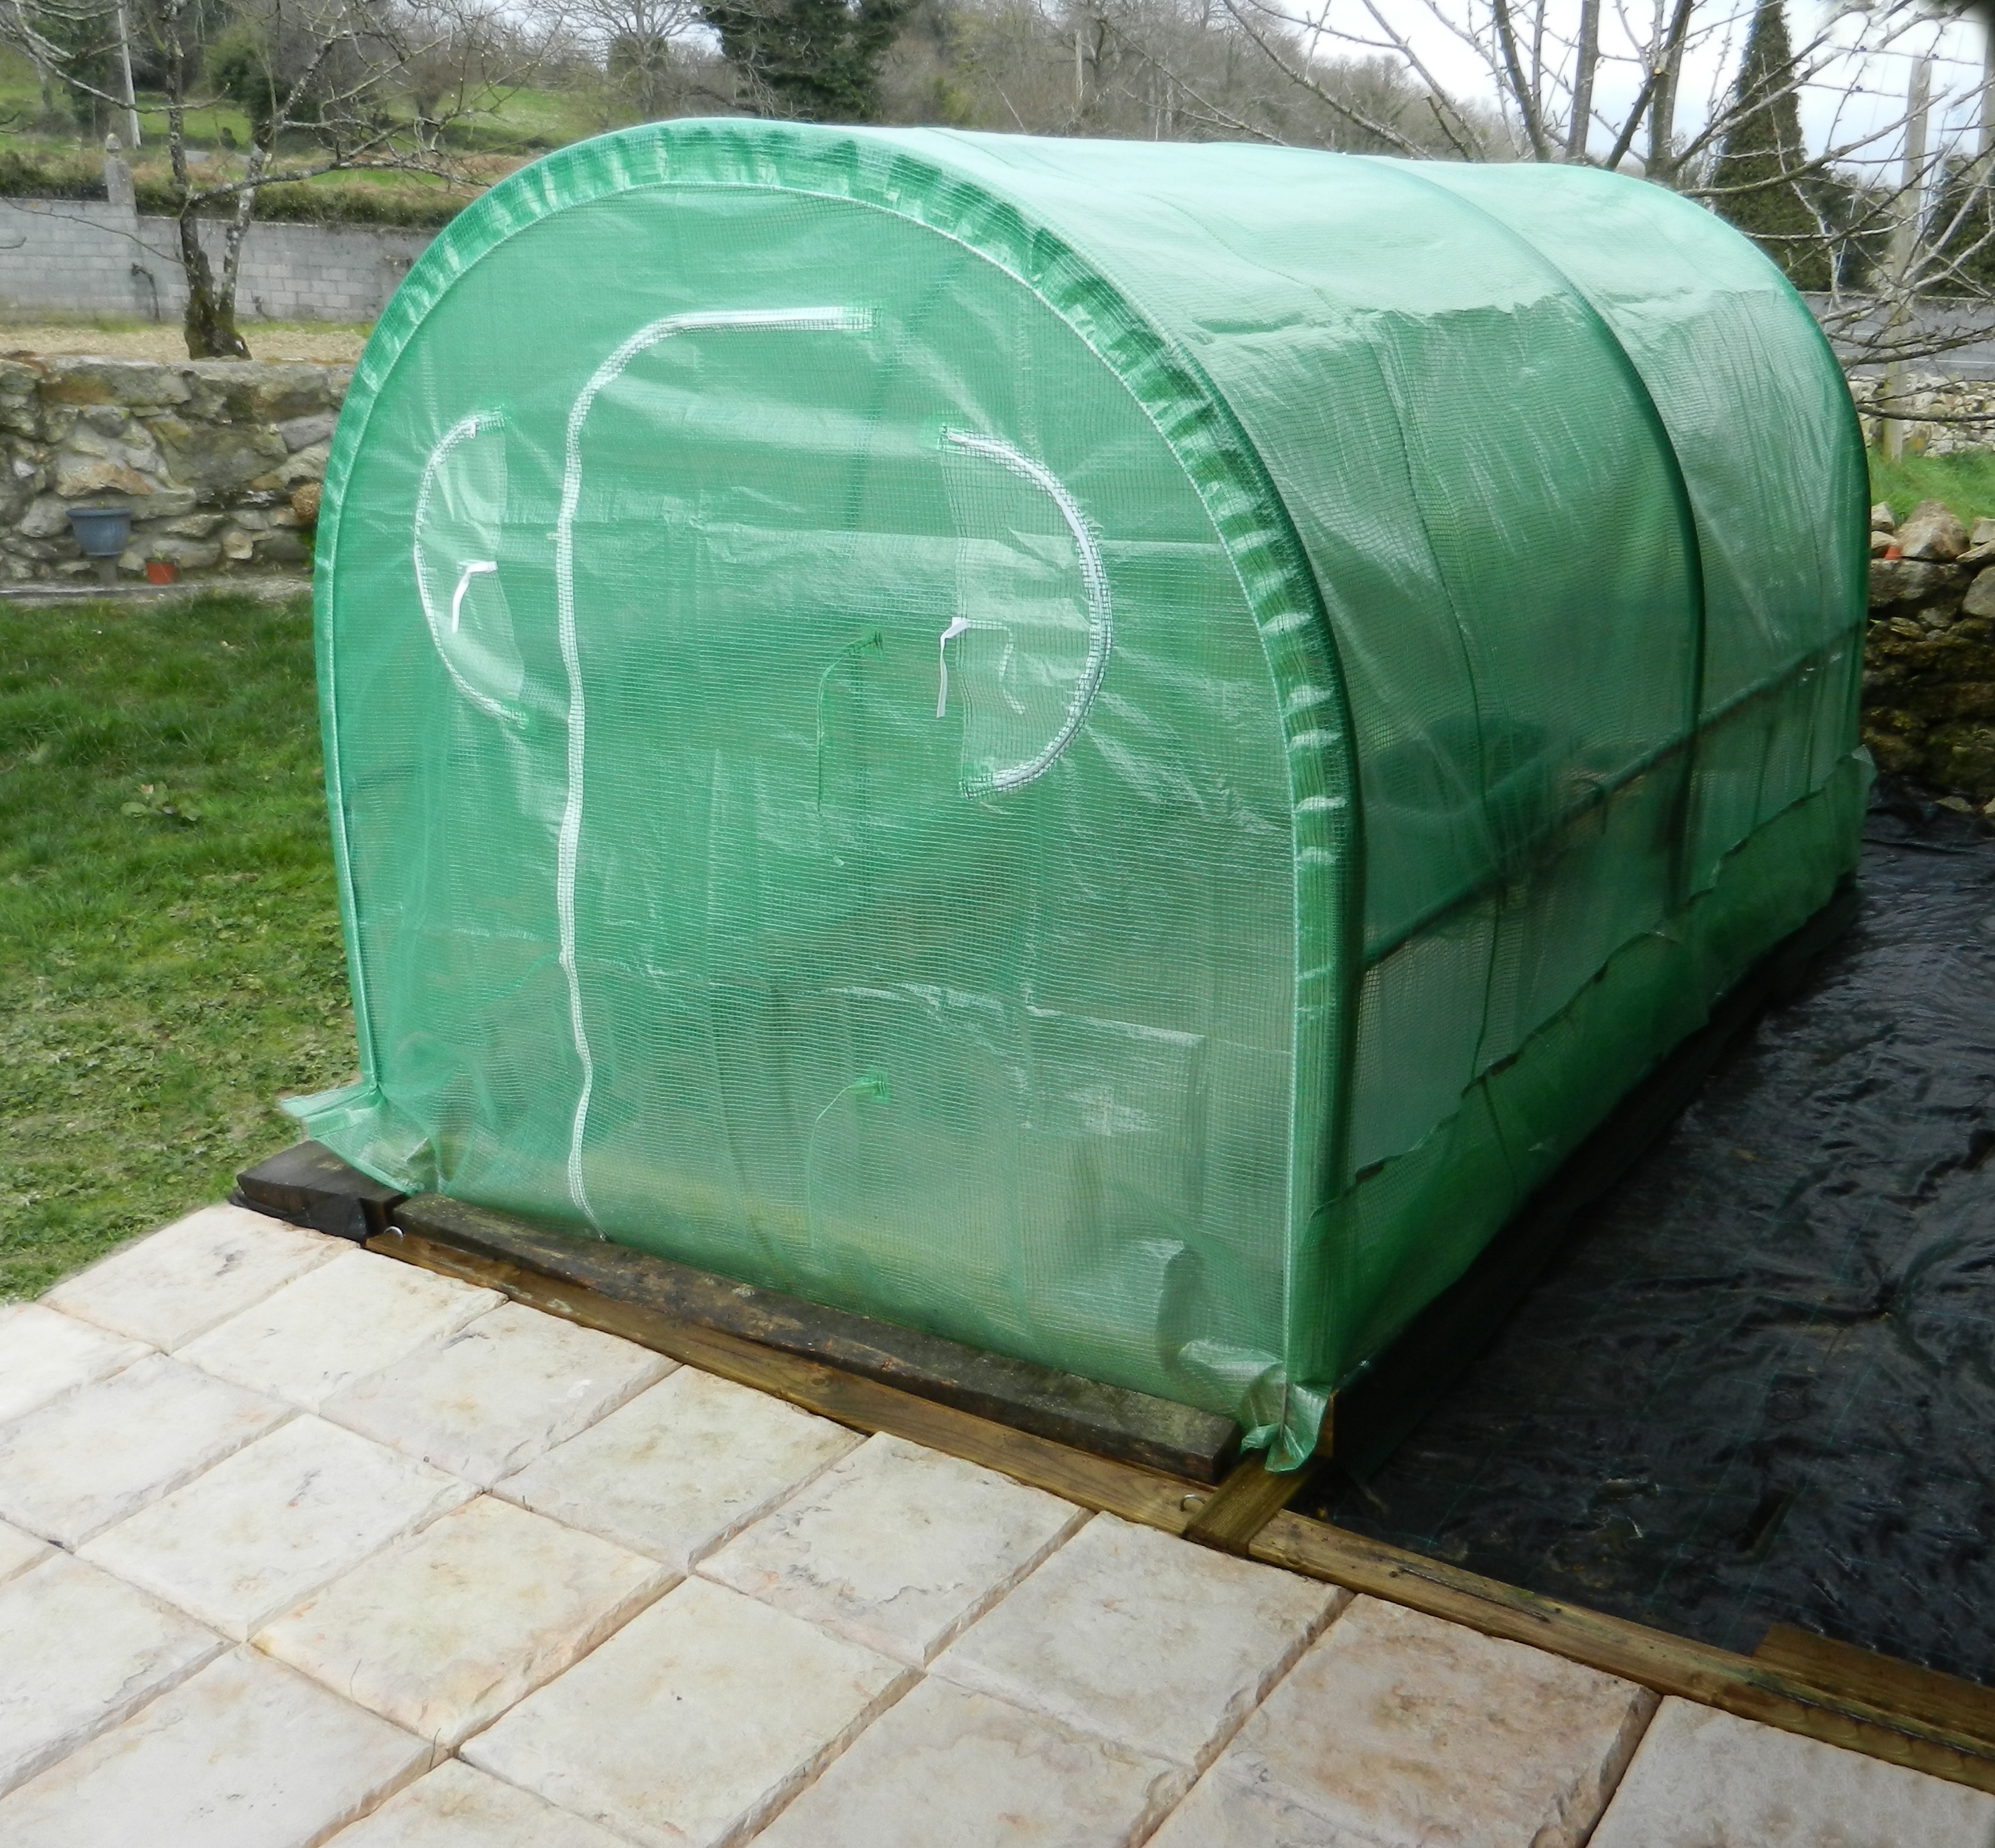
tool, exterior, greenhouse, plants, public toilet, man made object, outdoor structure, storage tank